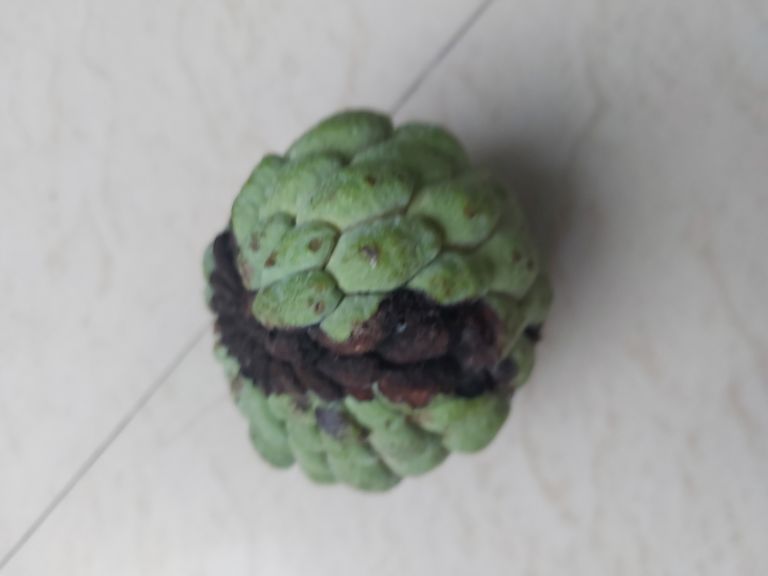
Disease label: Diplodia Rot